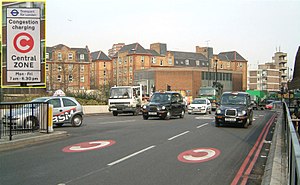
London / Transport / Vej
Trafikafgiften Congestion Charge skal mindske personbiltrafikken i det centrale London.
"London er hovedstaden og den største metropolregion i Det Forenede Kongerige Storbritannien og Nordirland. Byens kerne City of London har omtrent sine middelalderlige grænser; men sent i 1800-tallet har navnet ""London"" også refereret til hele den hovedstad, der har udviklet sig om selve byen. I dag udgør størstedelen af denne konurbation Londons region og Greater London, med sin egen valgte borgmester og byråd.